Julian Knight (politician)

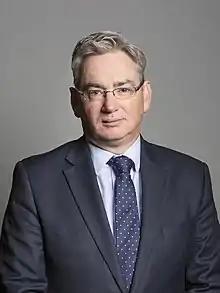
Official portrait, 2019

Julian Knight (born 5 January 1972) is a British politician, author and former journalist who served as the Member of Parliament (MP) for Solihull from 2015 to 2024. He is a member of the Conservative Party, but sat as an independent from December 2022 until the end of his term.